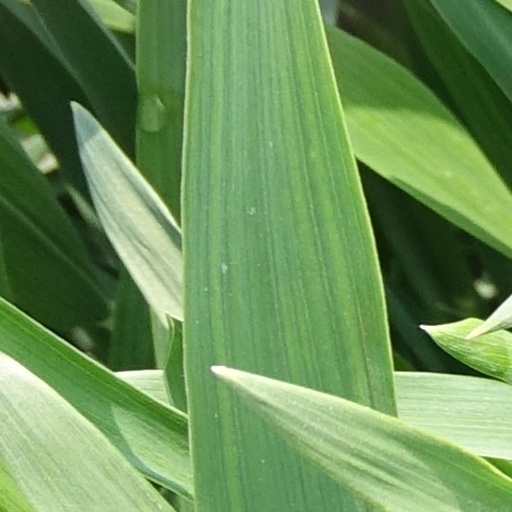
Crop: wheat